Iolanda Balaș

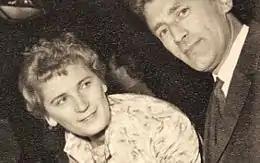
Balaș with her husband and coach Ioan Soter

After retiring from competition in 1967, Balaș married her former coach Ioan Söter, and taught physical education in Bucharest. Between 1988 and 2005 she was president of the Romanian Athletics Federation. She was also a member of the technical committee of the European Athletics Association, and in 1995 was elected to the women's commission of the International Association of Athletics Federations (IAAF).